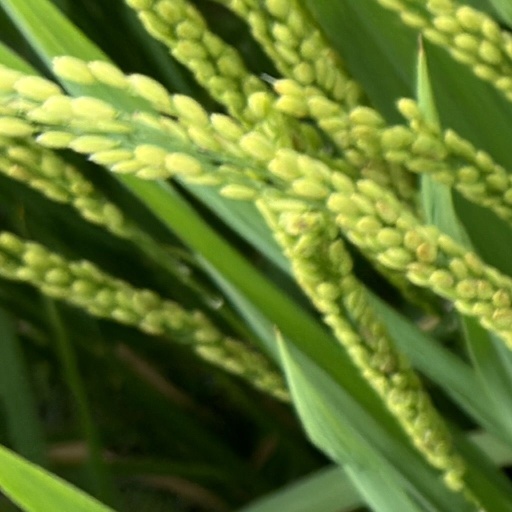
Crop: rice